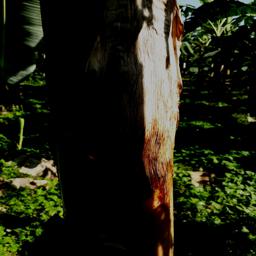
Label: BACTERIAL SOFT ROT